Maggie Eats Healthier

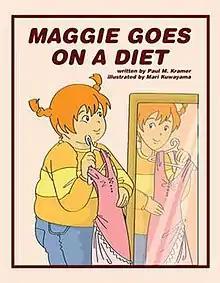
front cover showing the original title

Maggie Eats Healthier (originally titled "Maggie Goes on a Diet") is a children's literary work by Paul Kramer that addresses weight management during childhood, targeting readers aged 6–12. According to data from WorldCat, as of May 2015, the book is available in 19 libraries.